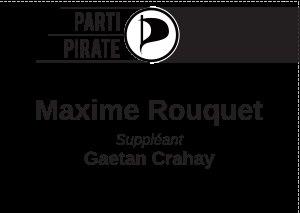
Le Parti pirate est un parti politique adhérent au Parti pirate international, fondé en France en 2006, sur le modèle de son homologue suédois. Sa devise est « liberté, démocratie, partage ».